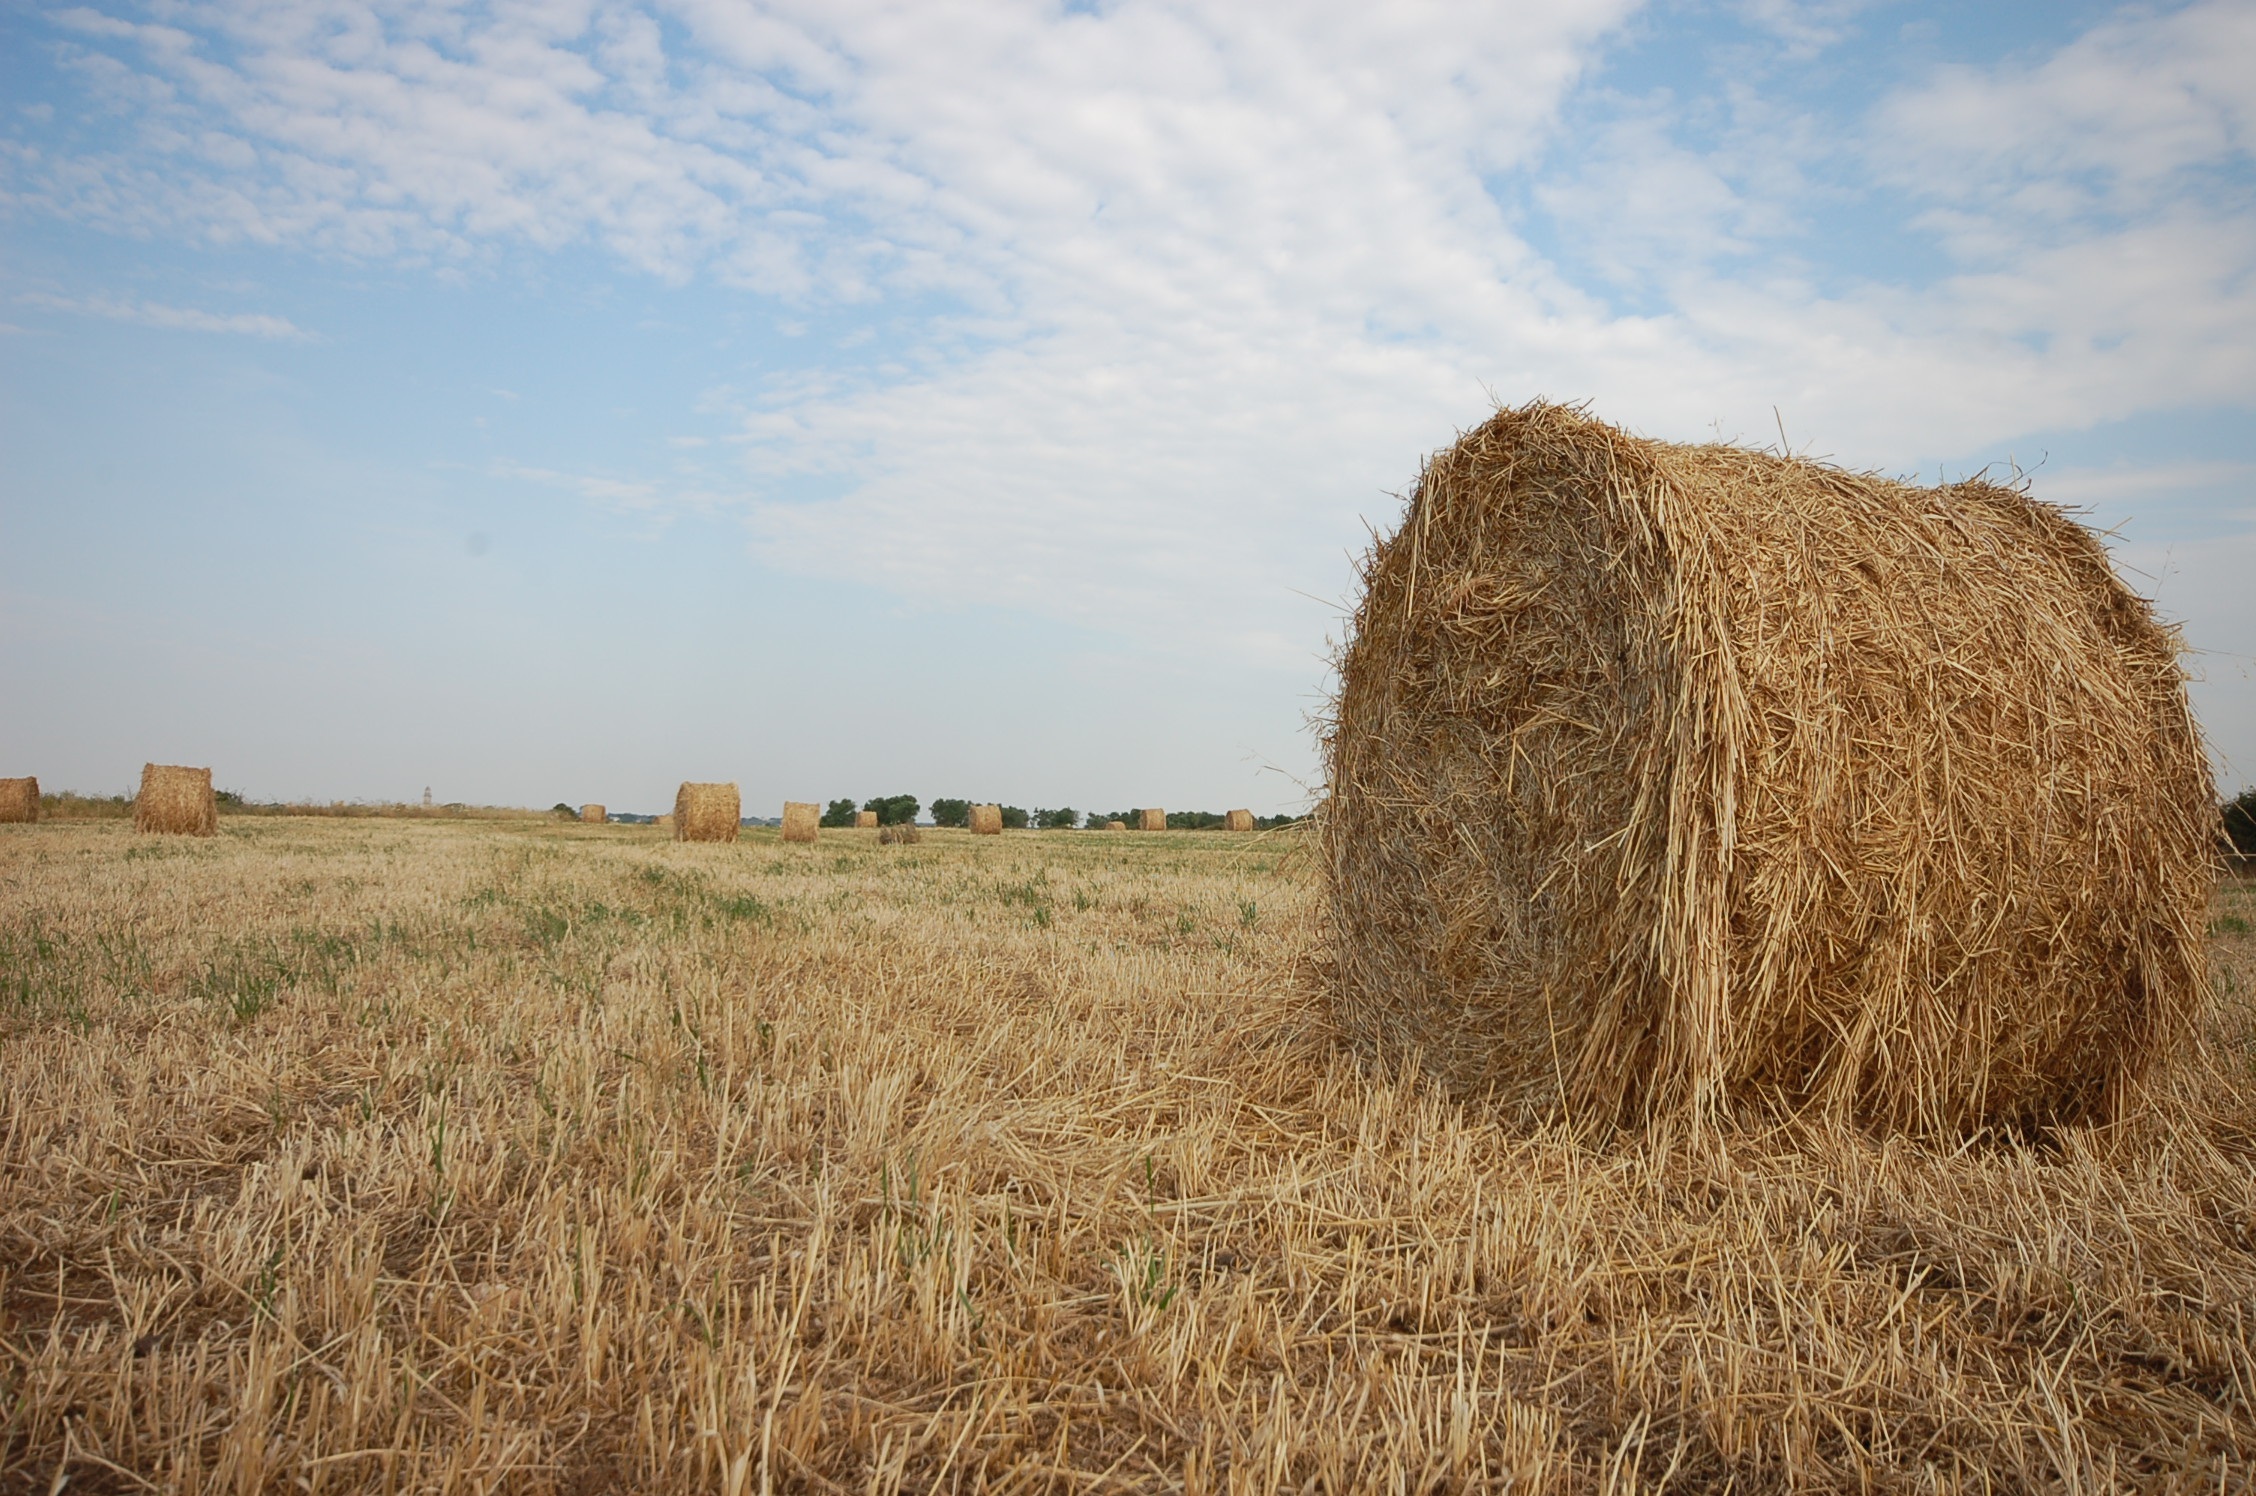
grass, horizon, plant, hay, field, farm, wheat, prairie, food, crop, soil, agriculture, plain, fields, grassland, straw, vista, ecosystem, bales, campaign, steppe, straw bales, rural area, flowering plant, grass family, land plant